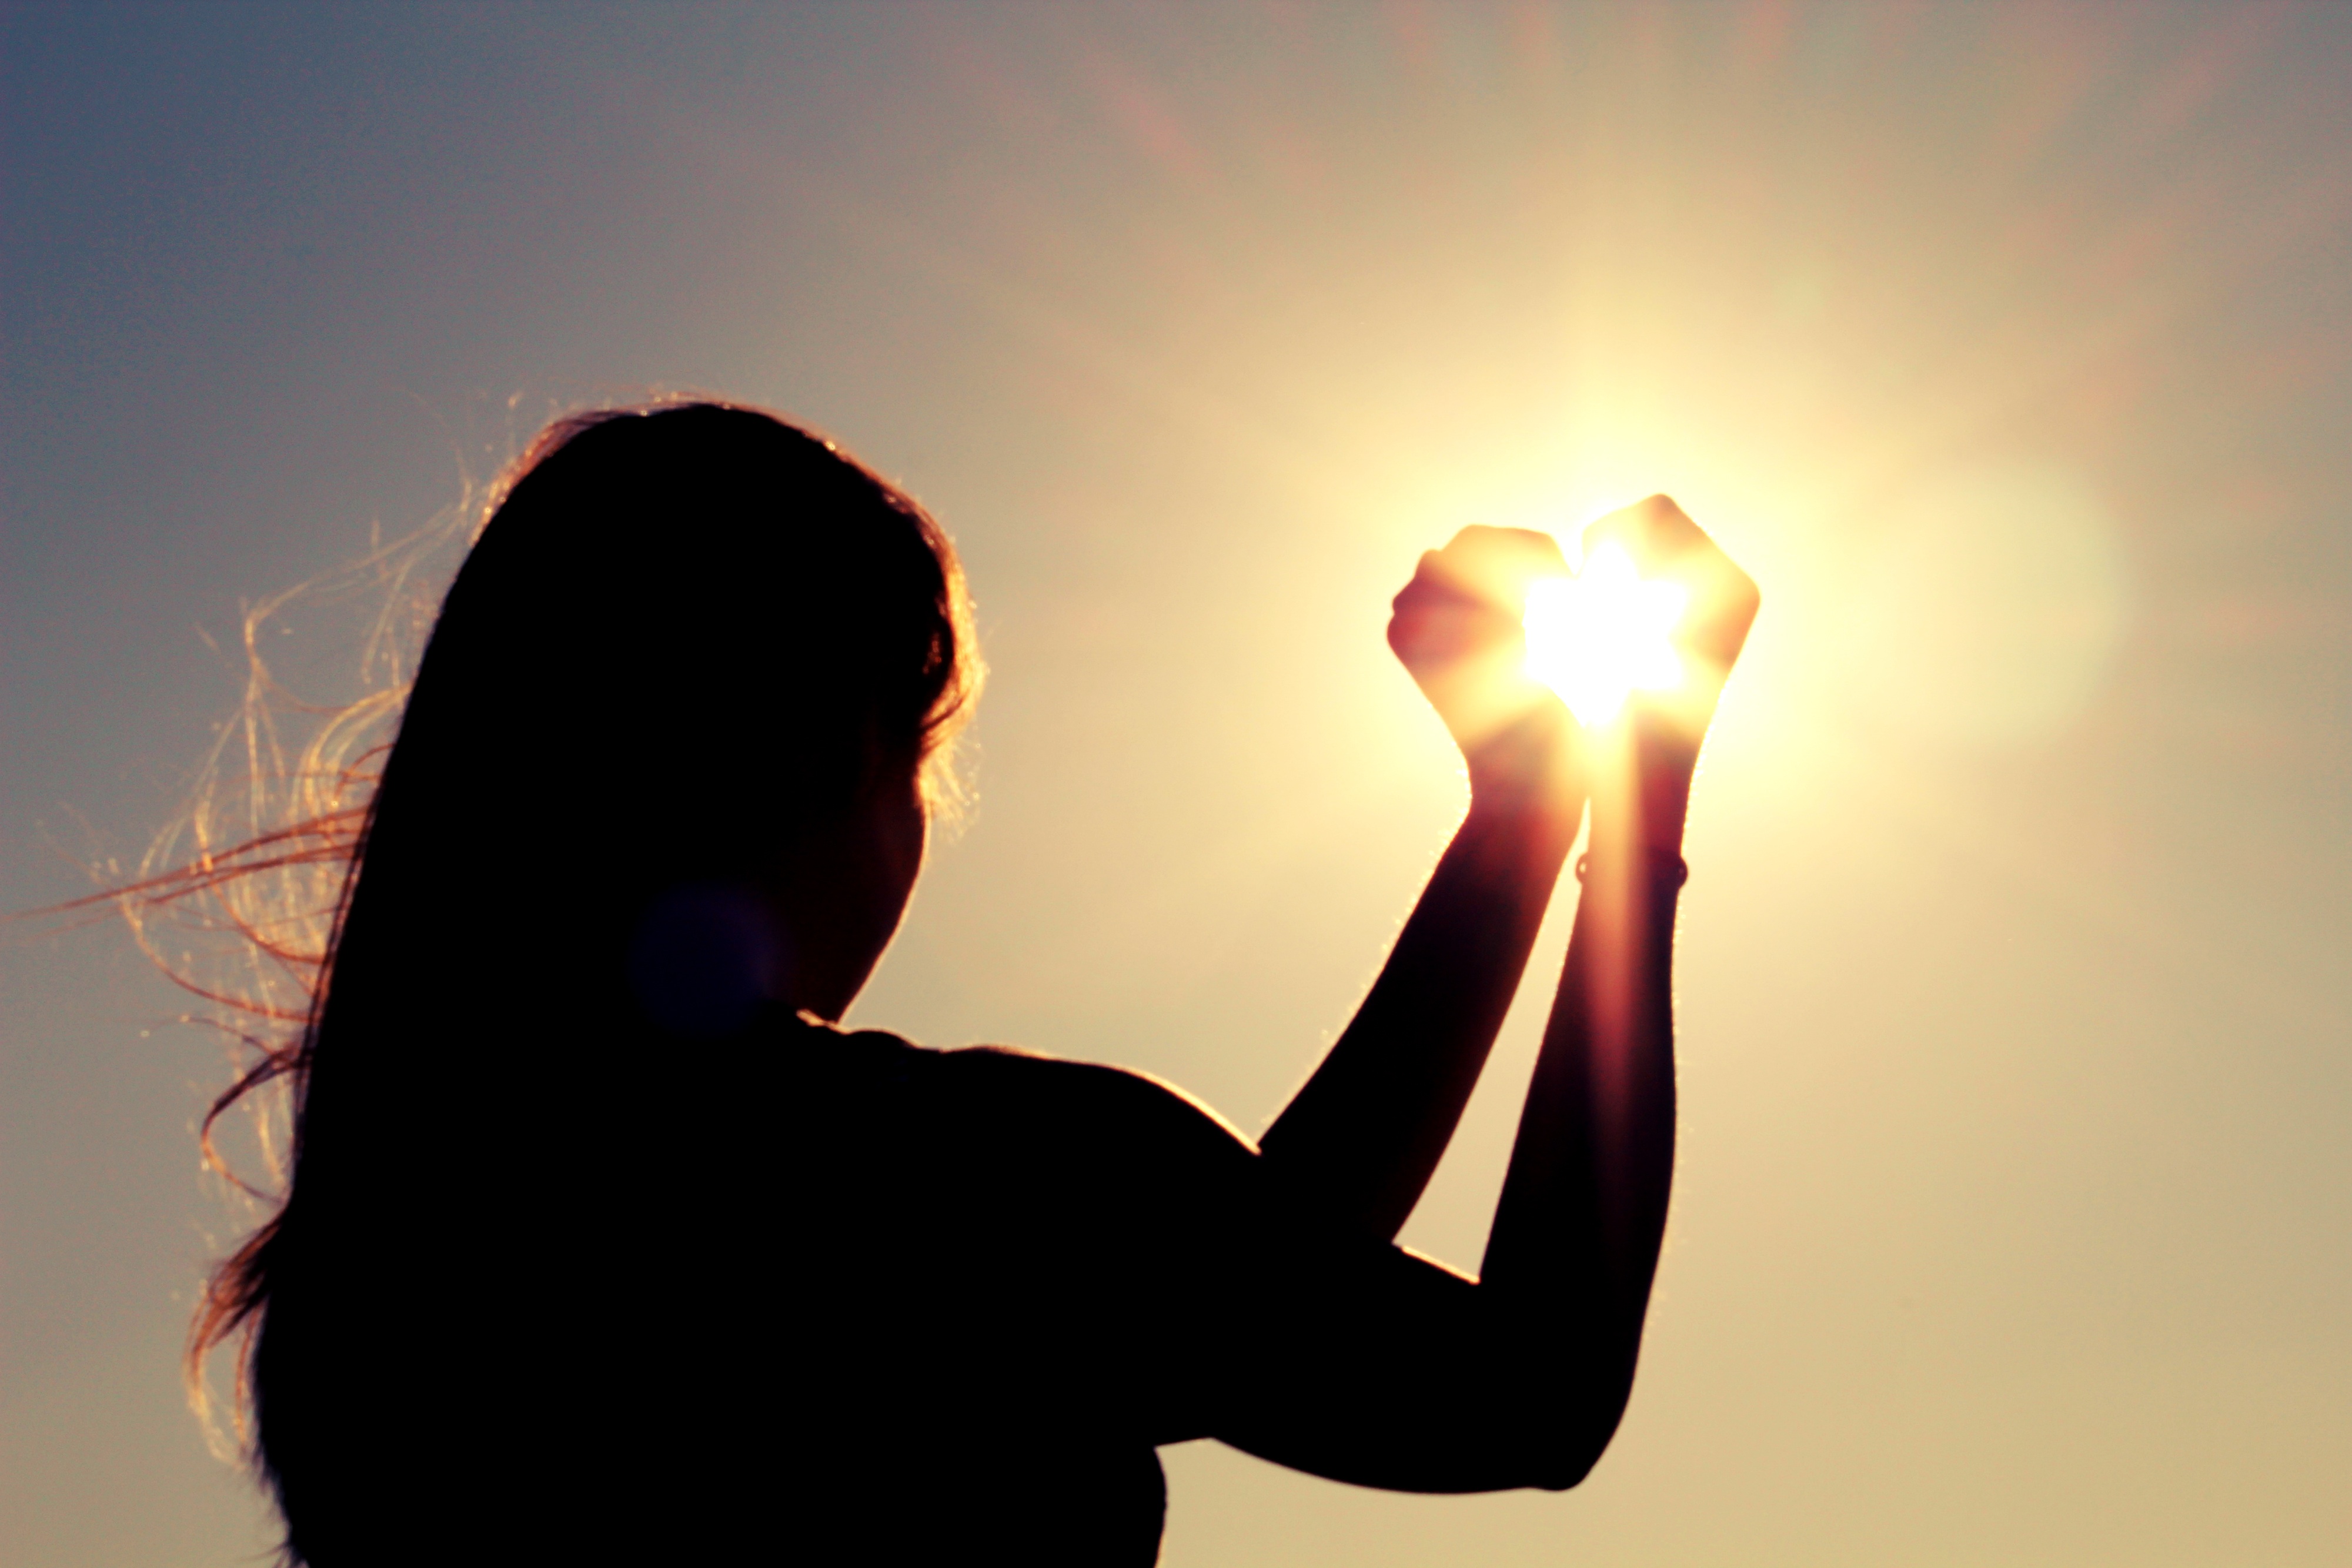
hand, silhouette, light, sunset, sunlight, morning, love, finger, emotion, interaction